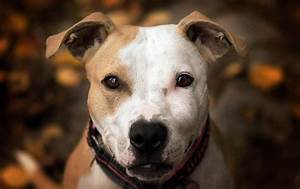
Label: dog